Gracia Mendes Nasi

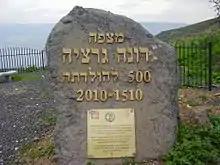
Memorial stone for Doña Gracia marking her 500th birthday in Tiberias, Israel.

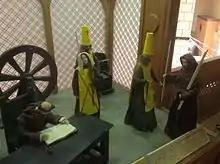
Inquisition and the Jews. Doña Gracia's museum in Tiberias

Gracia Mendes Nasi was born Beatriz de Luna Miques in Lisbon, Portugal in 1510 to a family of crypto-jews (also known as anusim or Marranos) originally from Aragon, Spain. Gracia’s father was Álvaro de Luna (possibly related to Álvaro de Luna from Spain (1388/1390 – 1453), a colleague of Don Abraham Benveniste. Her mother was Felipa Mendes Benveniste, the sister of the Mendes brothers, Francisco and Diogo, and granddaughter of Don Abraham Benveniste of Castile. Gracia had a younger sister, Reyna, also known by her Christianized name, Brianda.